Palisade Canyon

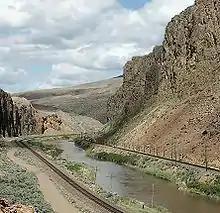
The Feather River Route and First transcontinental railroad in Palisade Canyon are on opposite sides of the Humboldt River, 2008

Palisade Canyon is a canyon along the Humboldt River in northern Eureka County, Nevada, United States.